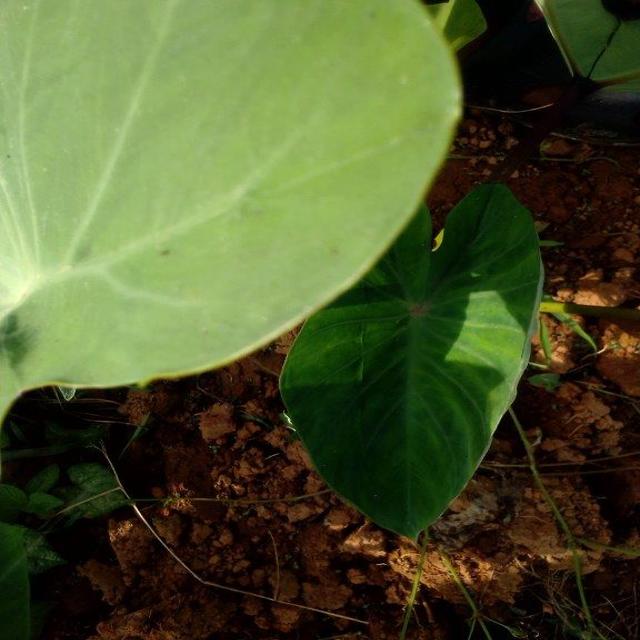
Label: Healthy